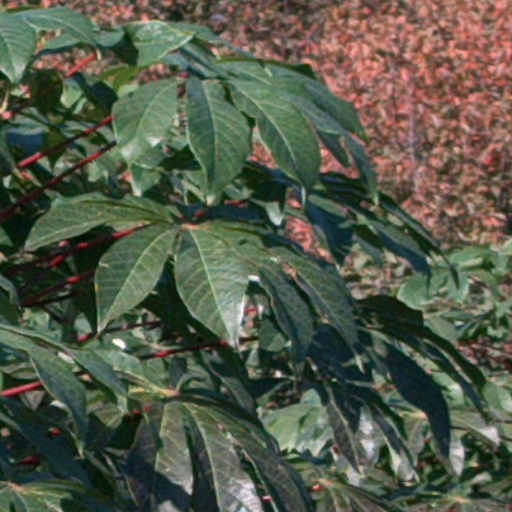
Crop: cassava